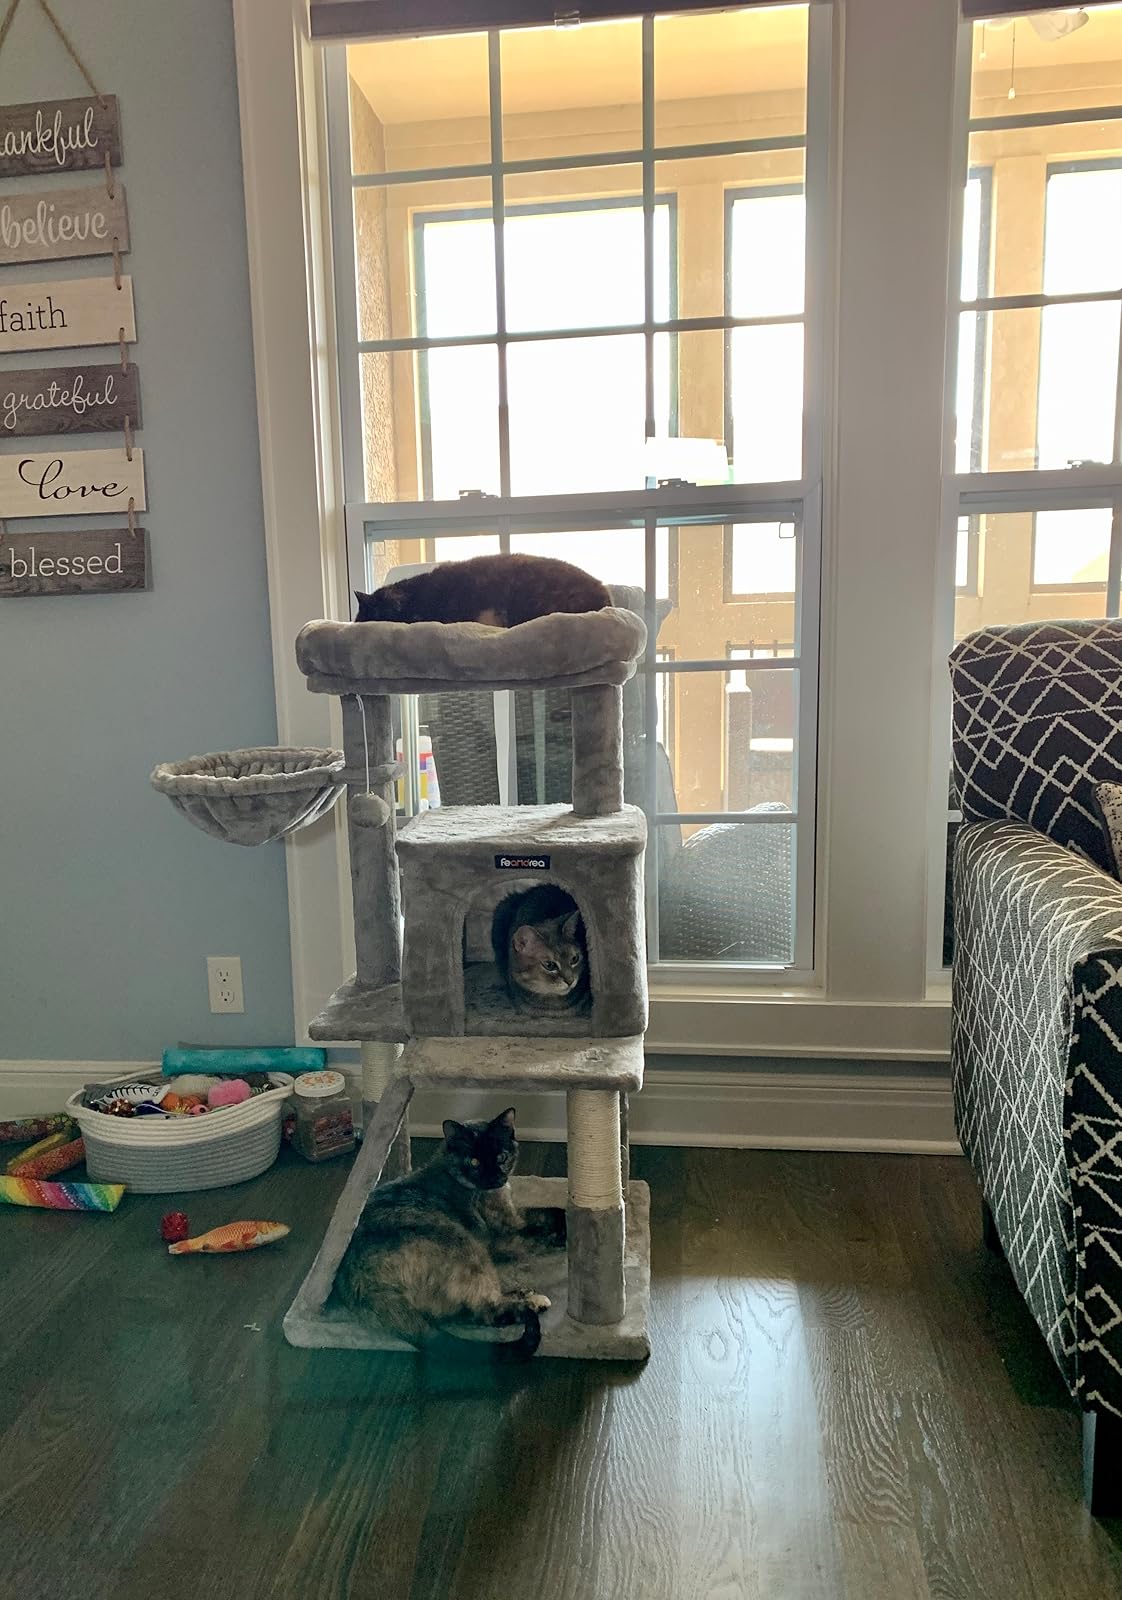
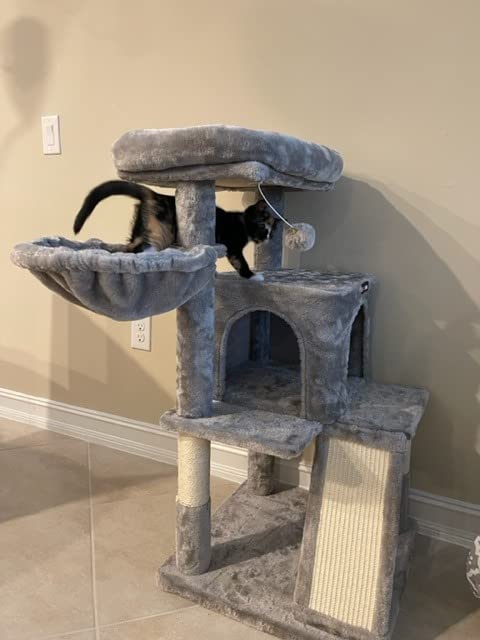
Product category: items_cat tree
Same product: yes